Canadian Cascade Arc

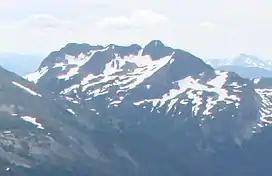
Coquihalla Mountain, a volcanic peak in the Pemberton Volcanic Belt that was active during the early Miocene epoch.

The Coquihalla Volcanic Complex began its formation when large pyroclastic flows were erupted on an erosional surface. Emptying of the shallow magma chamber caused tilting of the unconformity on the Eagle pluton, which is situated to the southeast. Concomitant with faulting, tilting and subsidence, avalanche breccias repeatedly slid off oversteepened exposures of the Pasayten Group and Eagle pluton. After volcanic activity deposited a thick sequence of pyroclastic rocks, a period of dormancy followed. It was during this time that localized conglomerate, sandstone and a large sheet of Pasayten clast breccia was deposited.